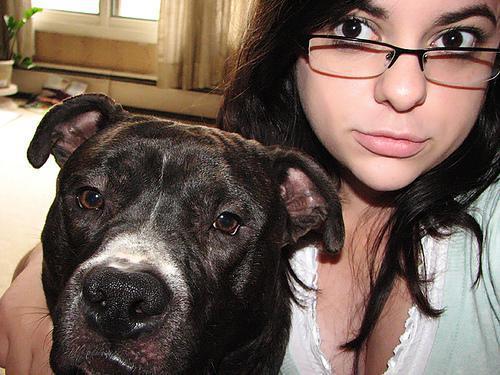
American_Staffordshire_terrier